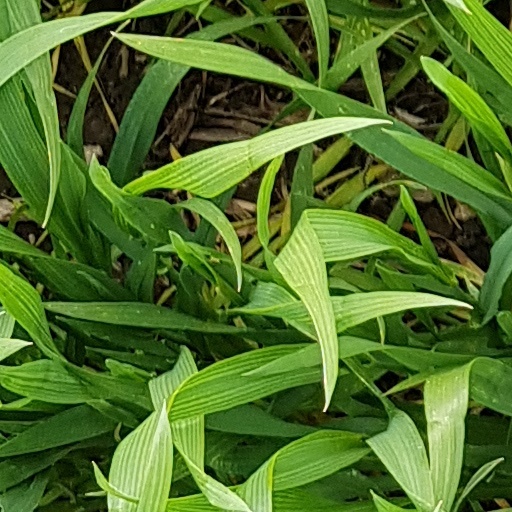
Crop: wheat